Bangui National Forum

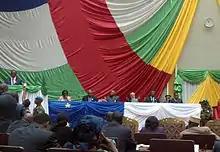
Closing ceremony of the Bangui National Forum on 11 May 2015.

The Bangui National Forum was a national reconciliation conference organized by the transition government of the Central African Republic (CAR). It took place in Bangui from May 4 to 11, 2015 and was part of the third phase of the Brazzaville process. Following the Brazzaville ceasefire conference of July 2014 and the CAR popular consultations during the first quarter of 2015, the forum resulted in the adoption of a Republican Pact for Peace, National Reconciliation and Reconstruction in the CAR and the signature of a Disarmament, Demobilisation, Rehabilitation and Repatriation (DDRR) agreement among 9 of 10 armed groups.